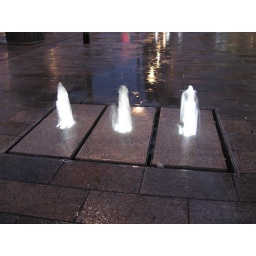
Bubbling water on the street in Wiebaden